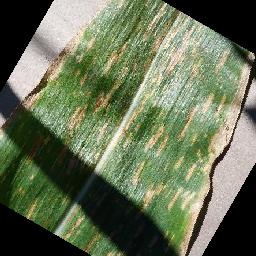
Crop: corn
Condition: (maize)_cercospora_spot_gray_spot